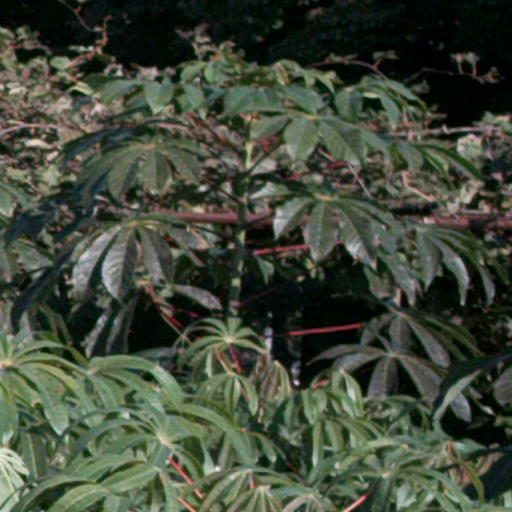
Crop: cassava